Gallop Racer 2001

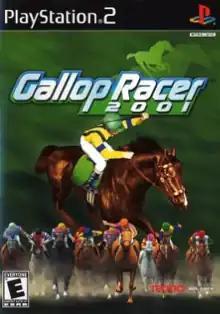

Gallop Racer 2001, known in Japan as , is a horse racing video game developed and published by Tecmo, released in 2001 for the PlayStation 2.